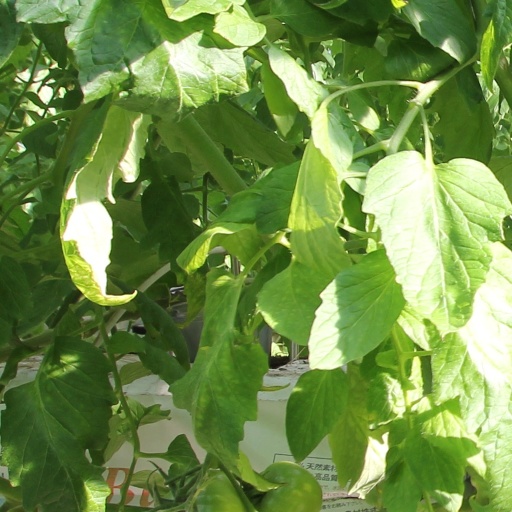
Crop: tomato